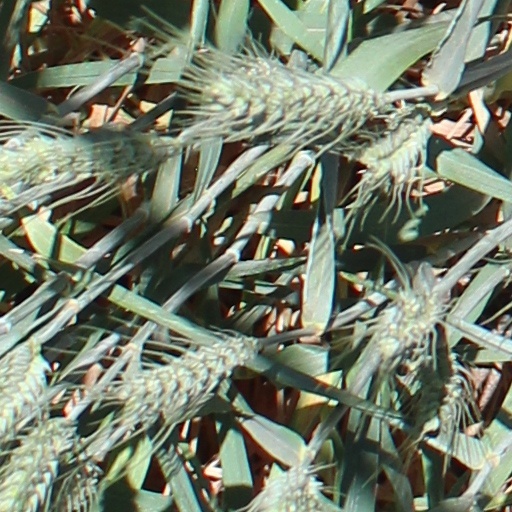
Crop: wheat